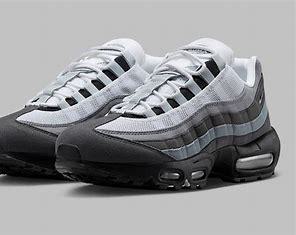
Brand: Nike
Model: Air Max 95